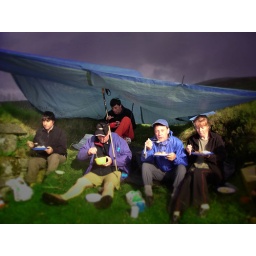
the best restaurant in white bridge